Russian Wikipedia

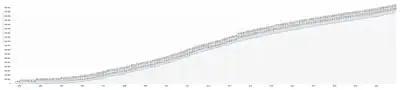
Number of Russian Wikipedia articles in 2005–2020

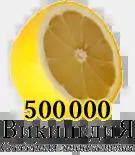
Celebration logo for 500.000 articles plays a pun as "half a lemon" means "half a million" in Russian slang.

The Russian Wikipedia was created on 20 May 2001 in the first wave of non-English Wikipedias, along with editions in Catalan, Chinese, Dutch, German, Esperanto, French, Hebrew, Italian, Japanese, Portuguese, Spanish, and Swedish.